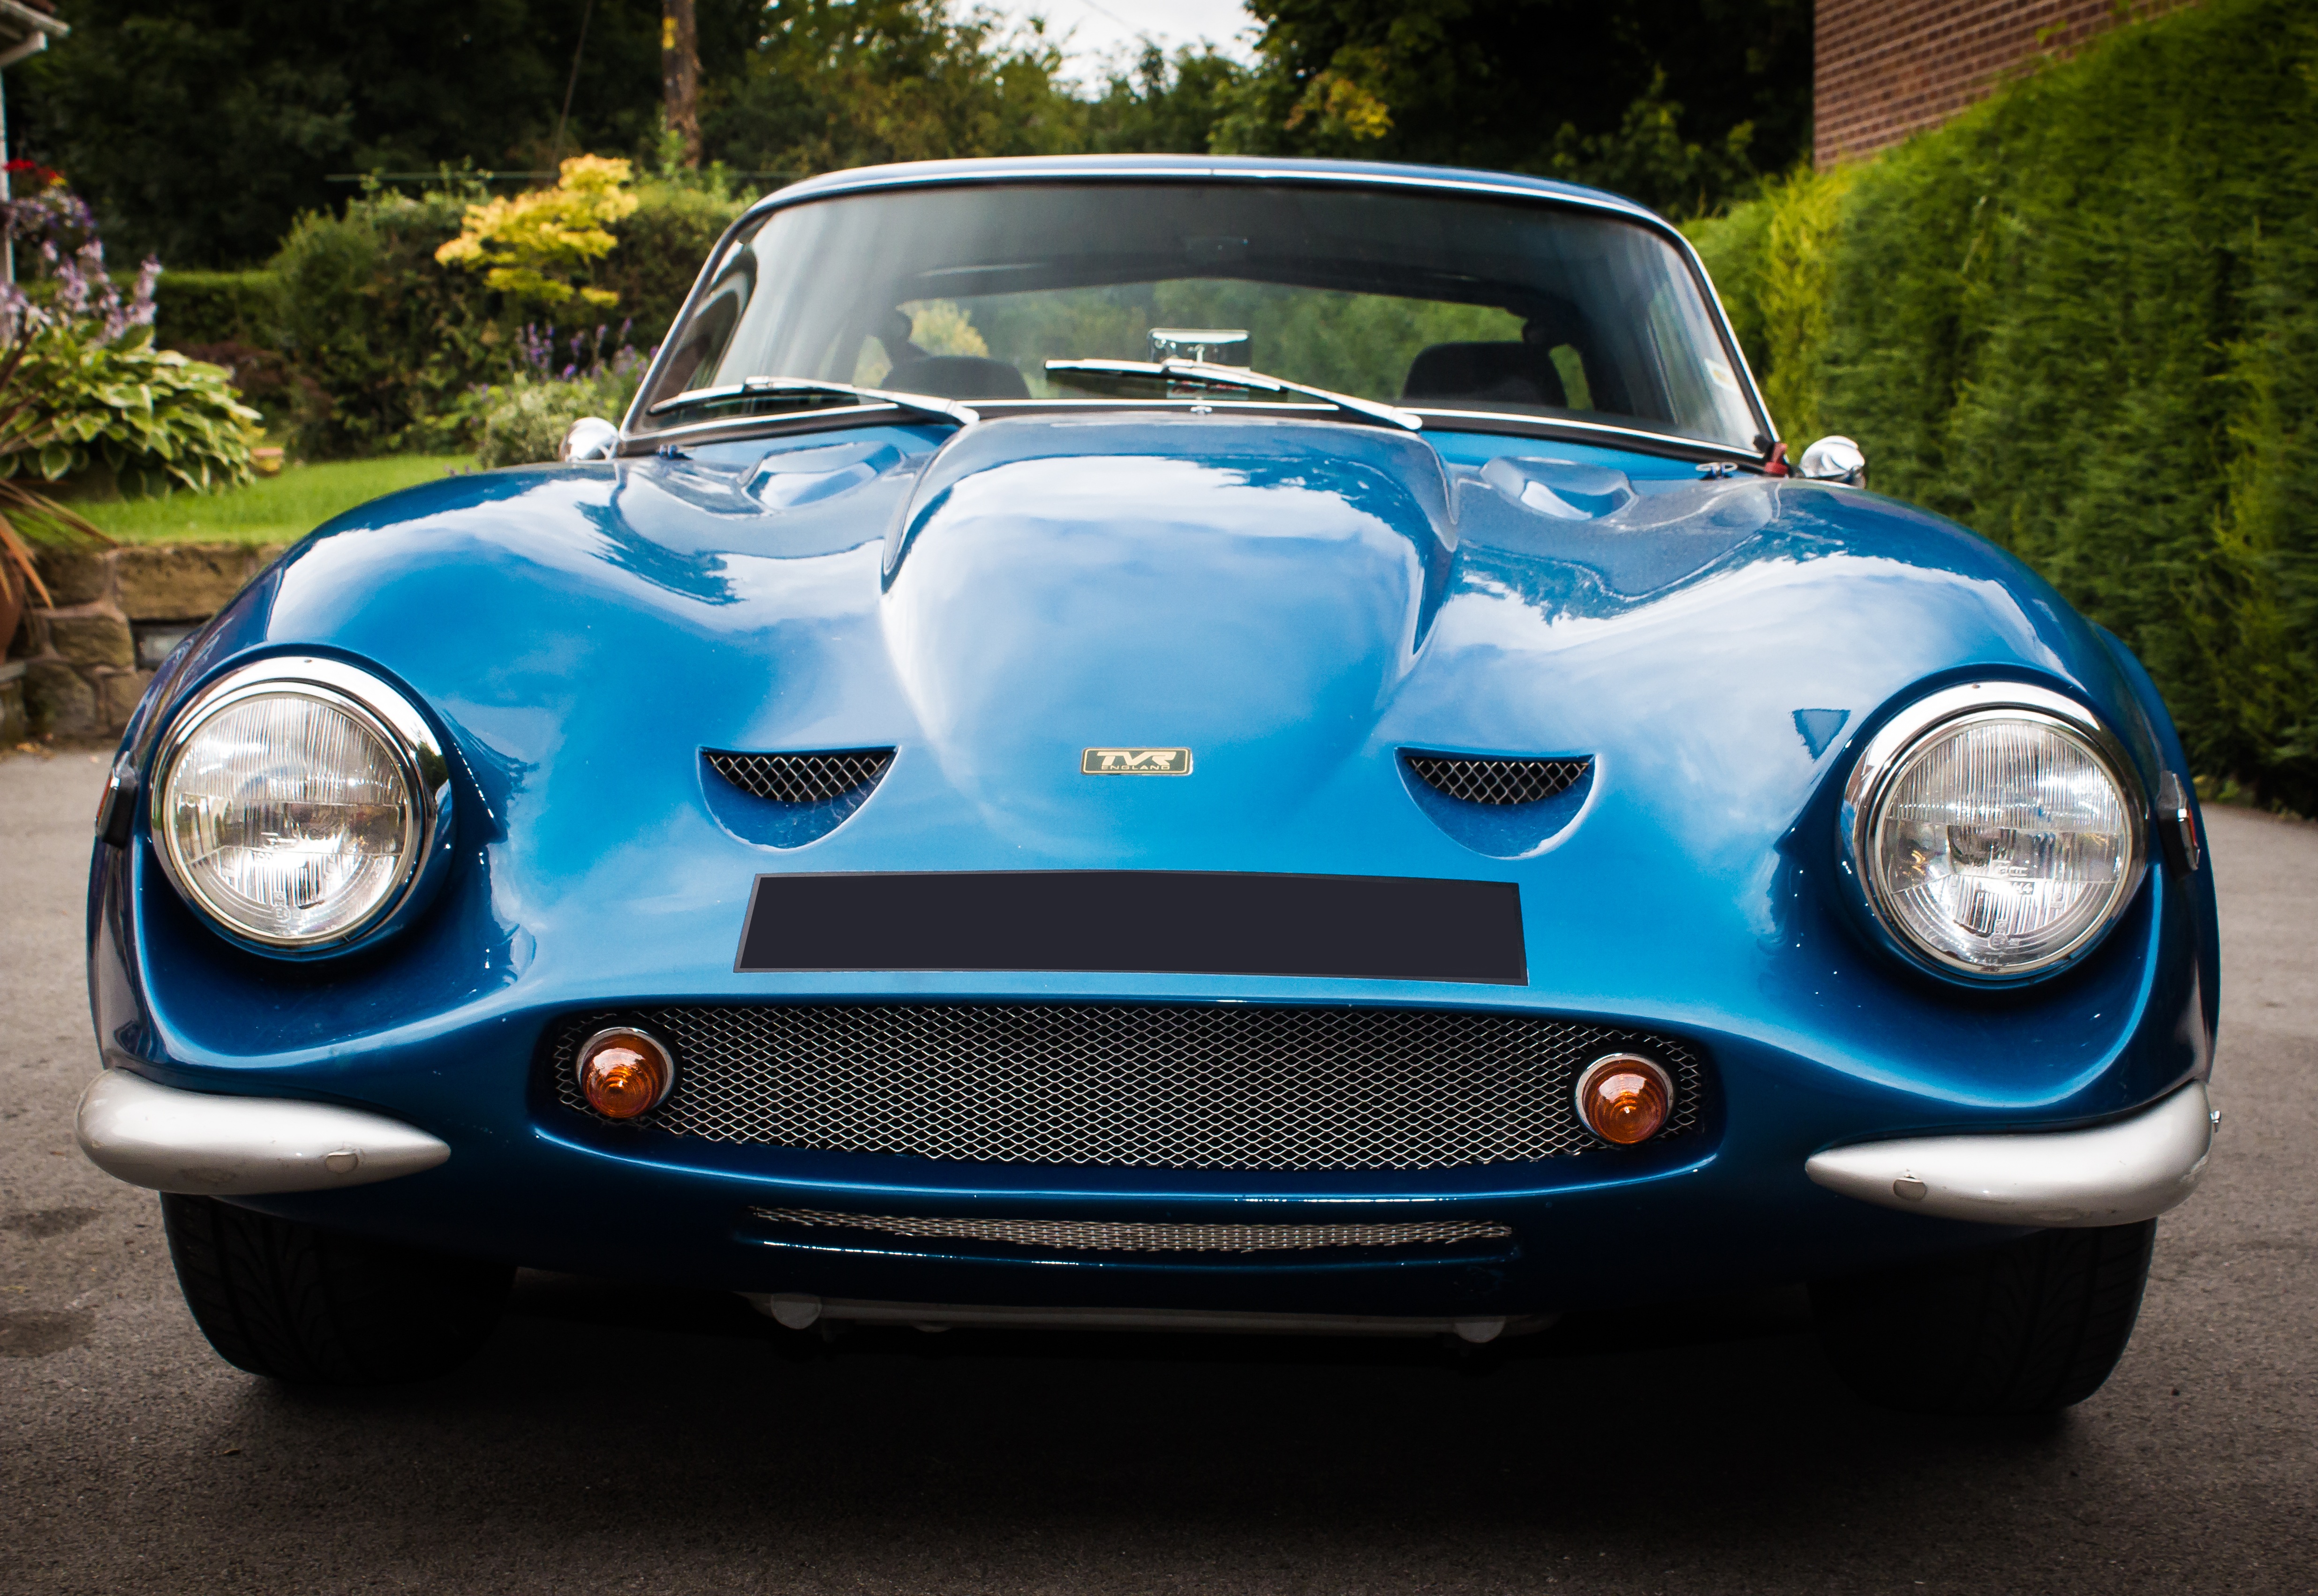
blur, car, photography, vintage, driving, transportation, green, vehicle, shine, drive, auto, classic car, sports car, grill, hood, bumper, race car, outdoors, headlights, pov, new, bonnet, convertible, fast, depth of field, antique car, land vehicle, fast car, automobile make, tvr, car photography, vintage sports car, automotive photography, car photo